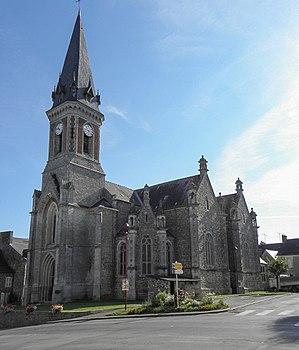
Église paroissiale Saint-Pierre à Coësmes (35).
Coësmes est une commune française située dans le département d'Ille-et-Vilaine en région Bretagne, peuplée de 1 474 habitants.